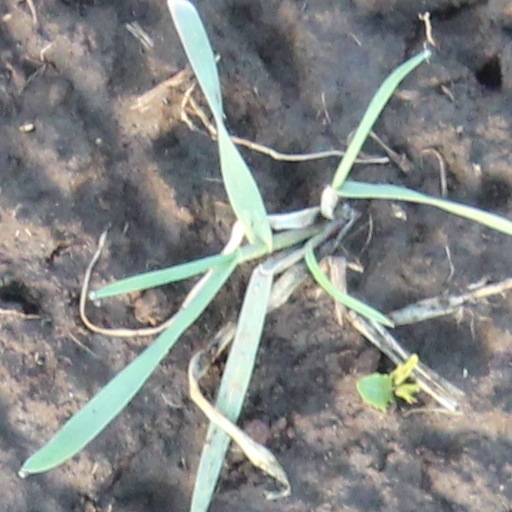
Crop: wheat